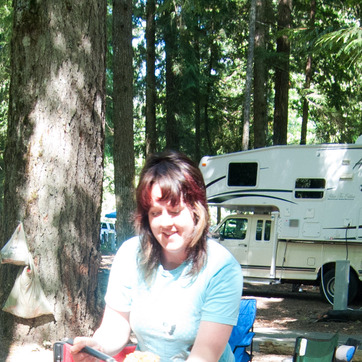
Material: hair